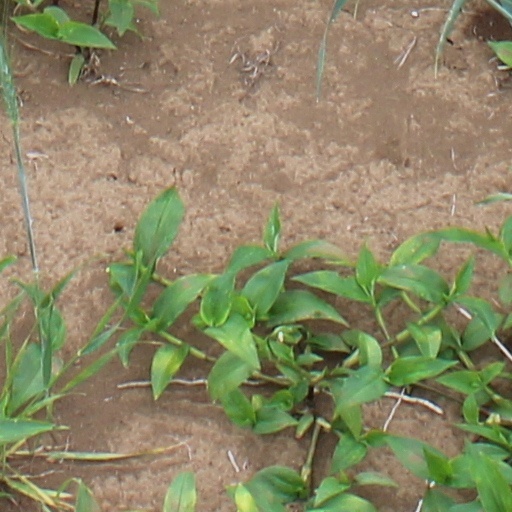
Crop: wheat